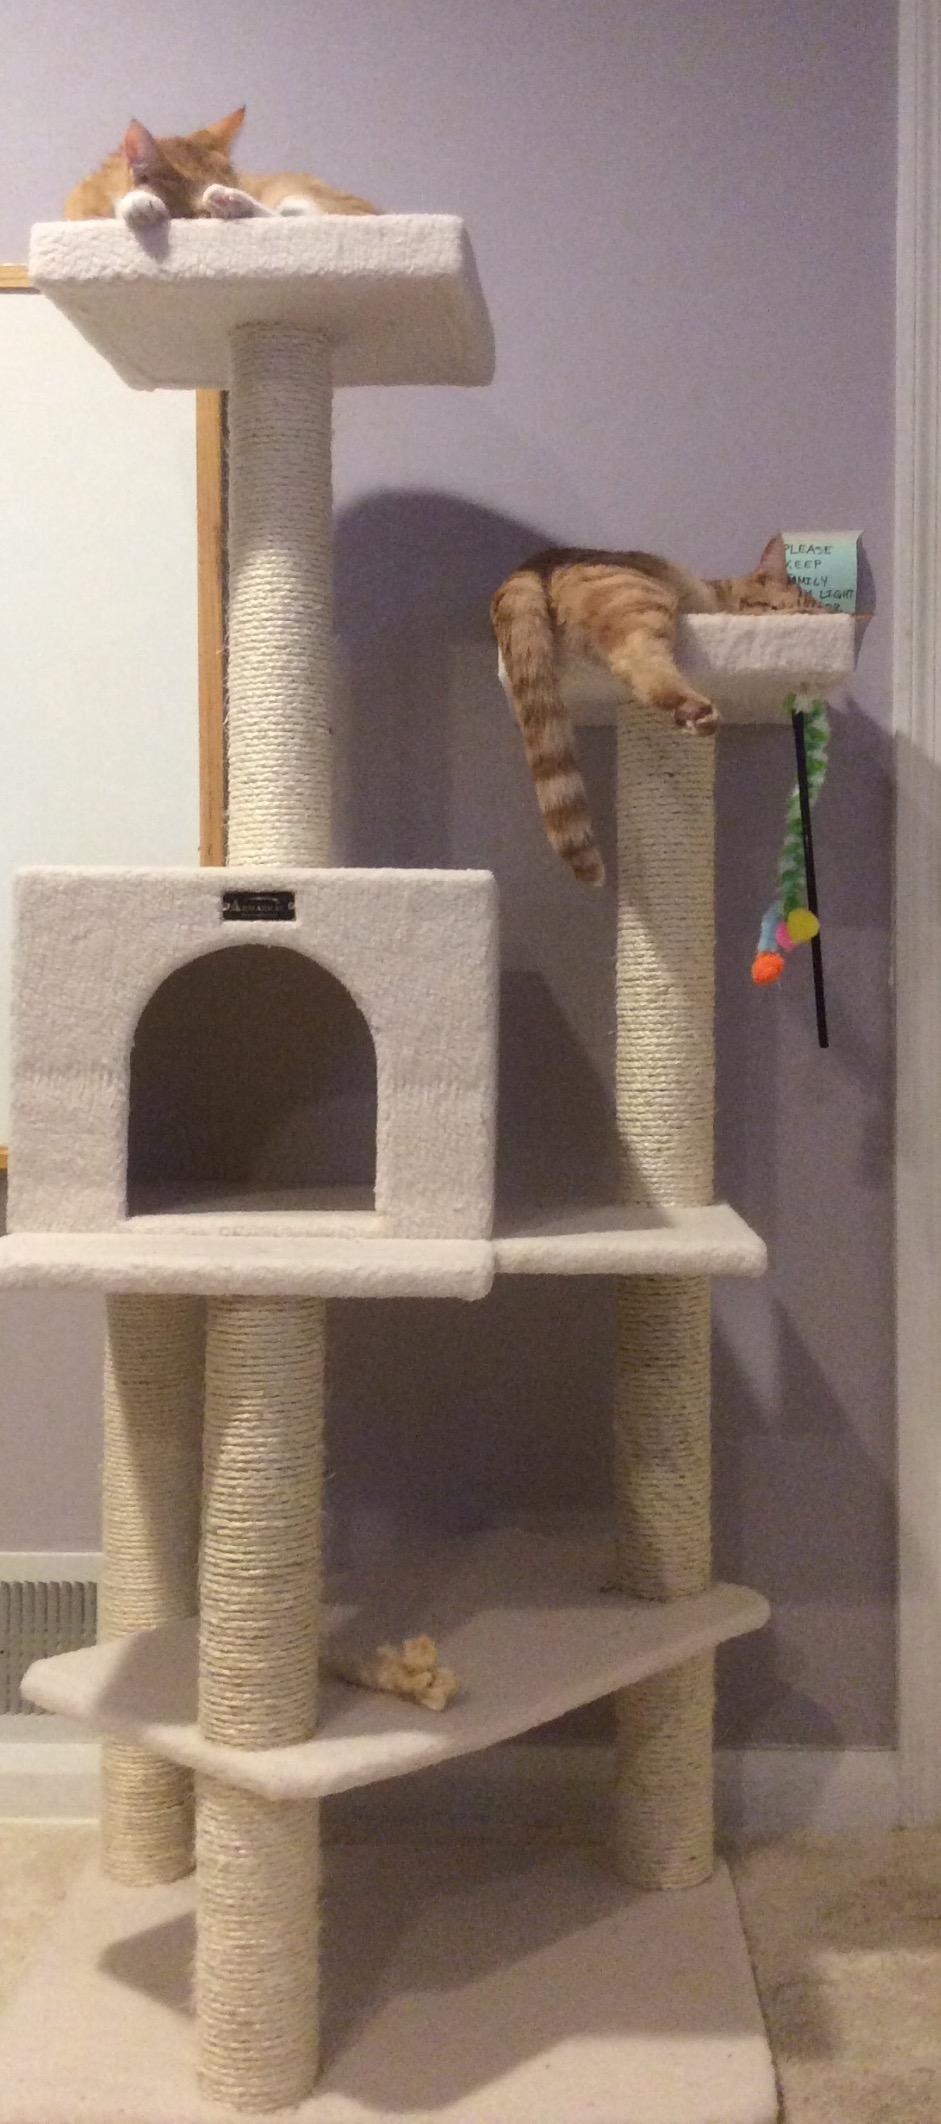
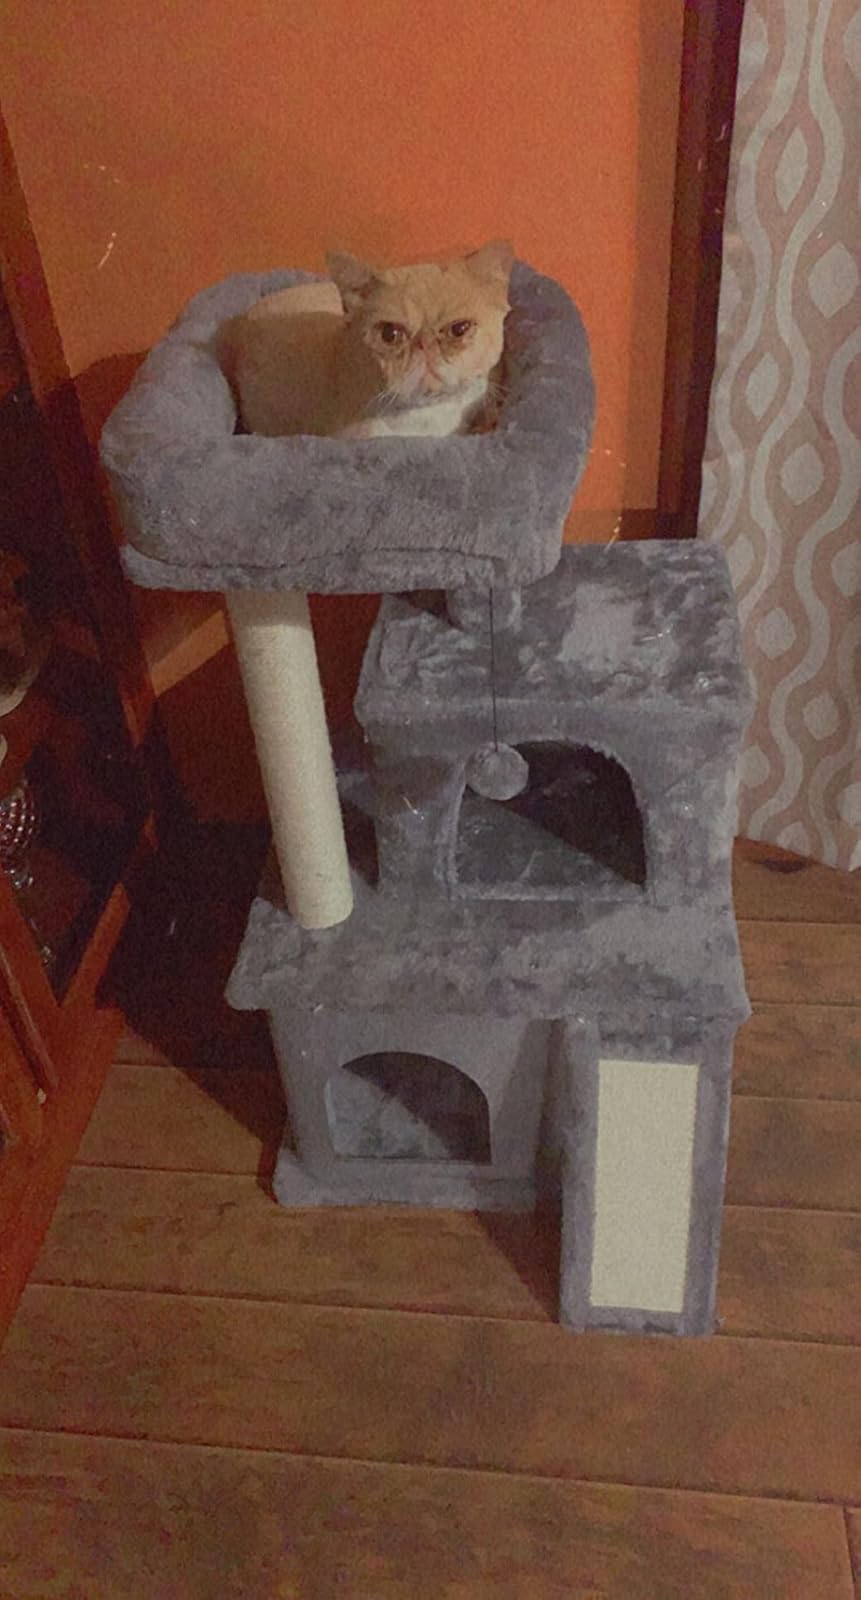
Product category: items_cat tree
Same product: no